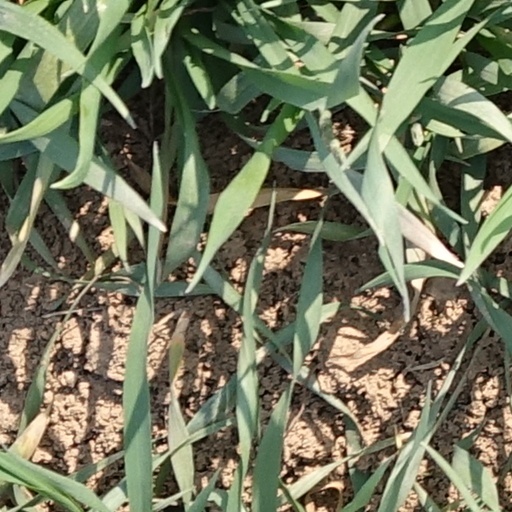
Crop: wheat